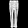
Label: Trouser